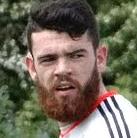
Age: 18